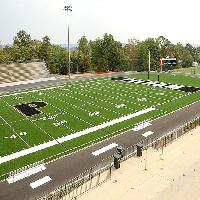
Weather: cloudy or overcast